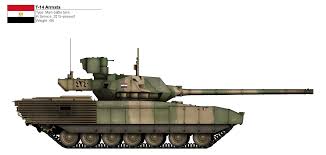
Label: Tank